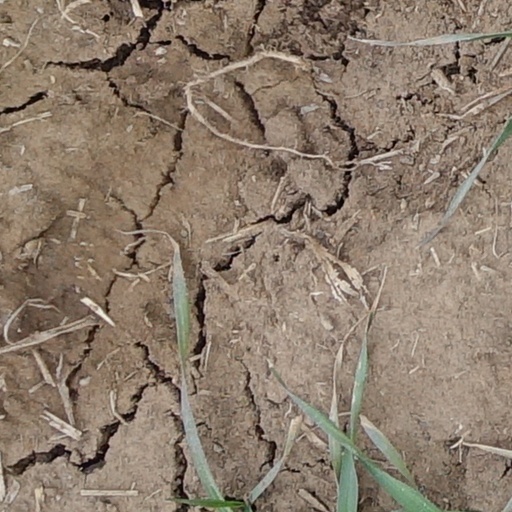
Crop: wheat